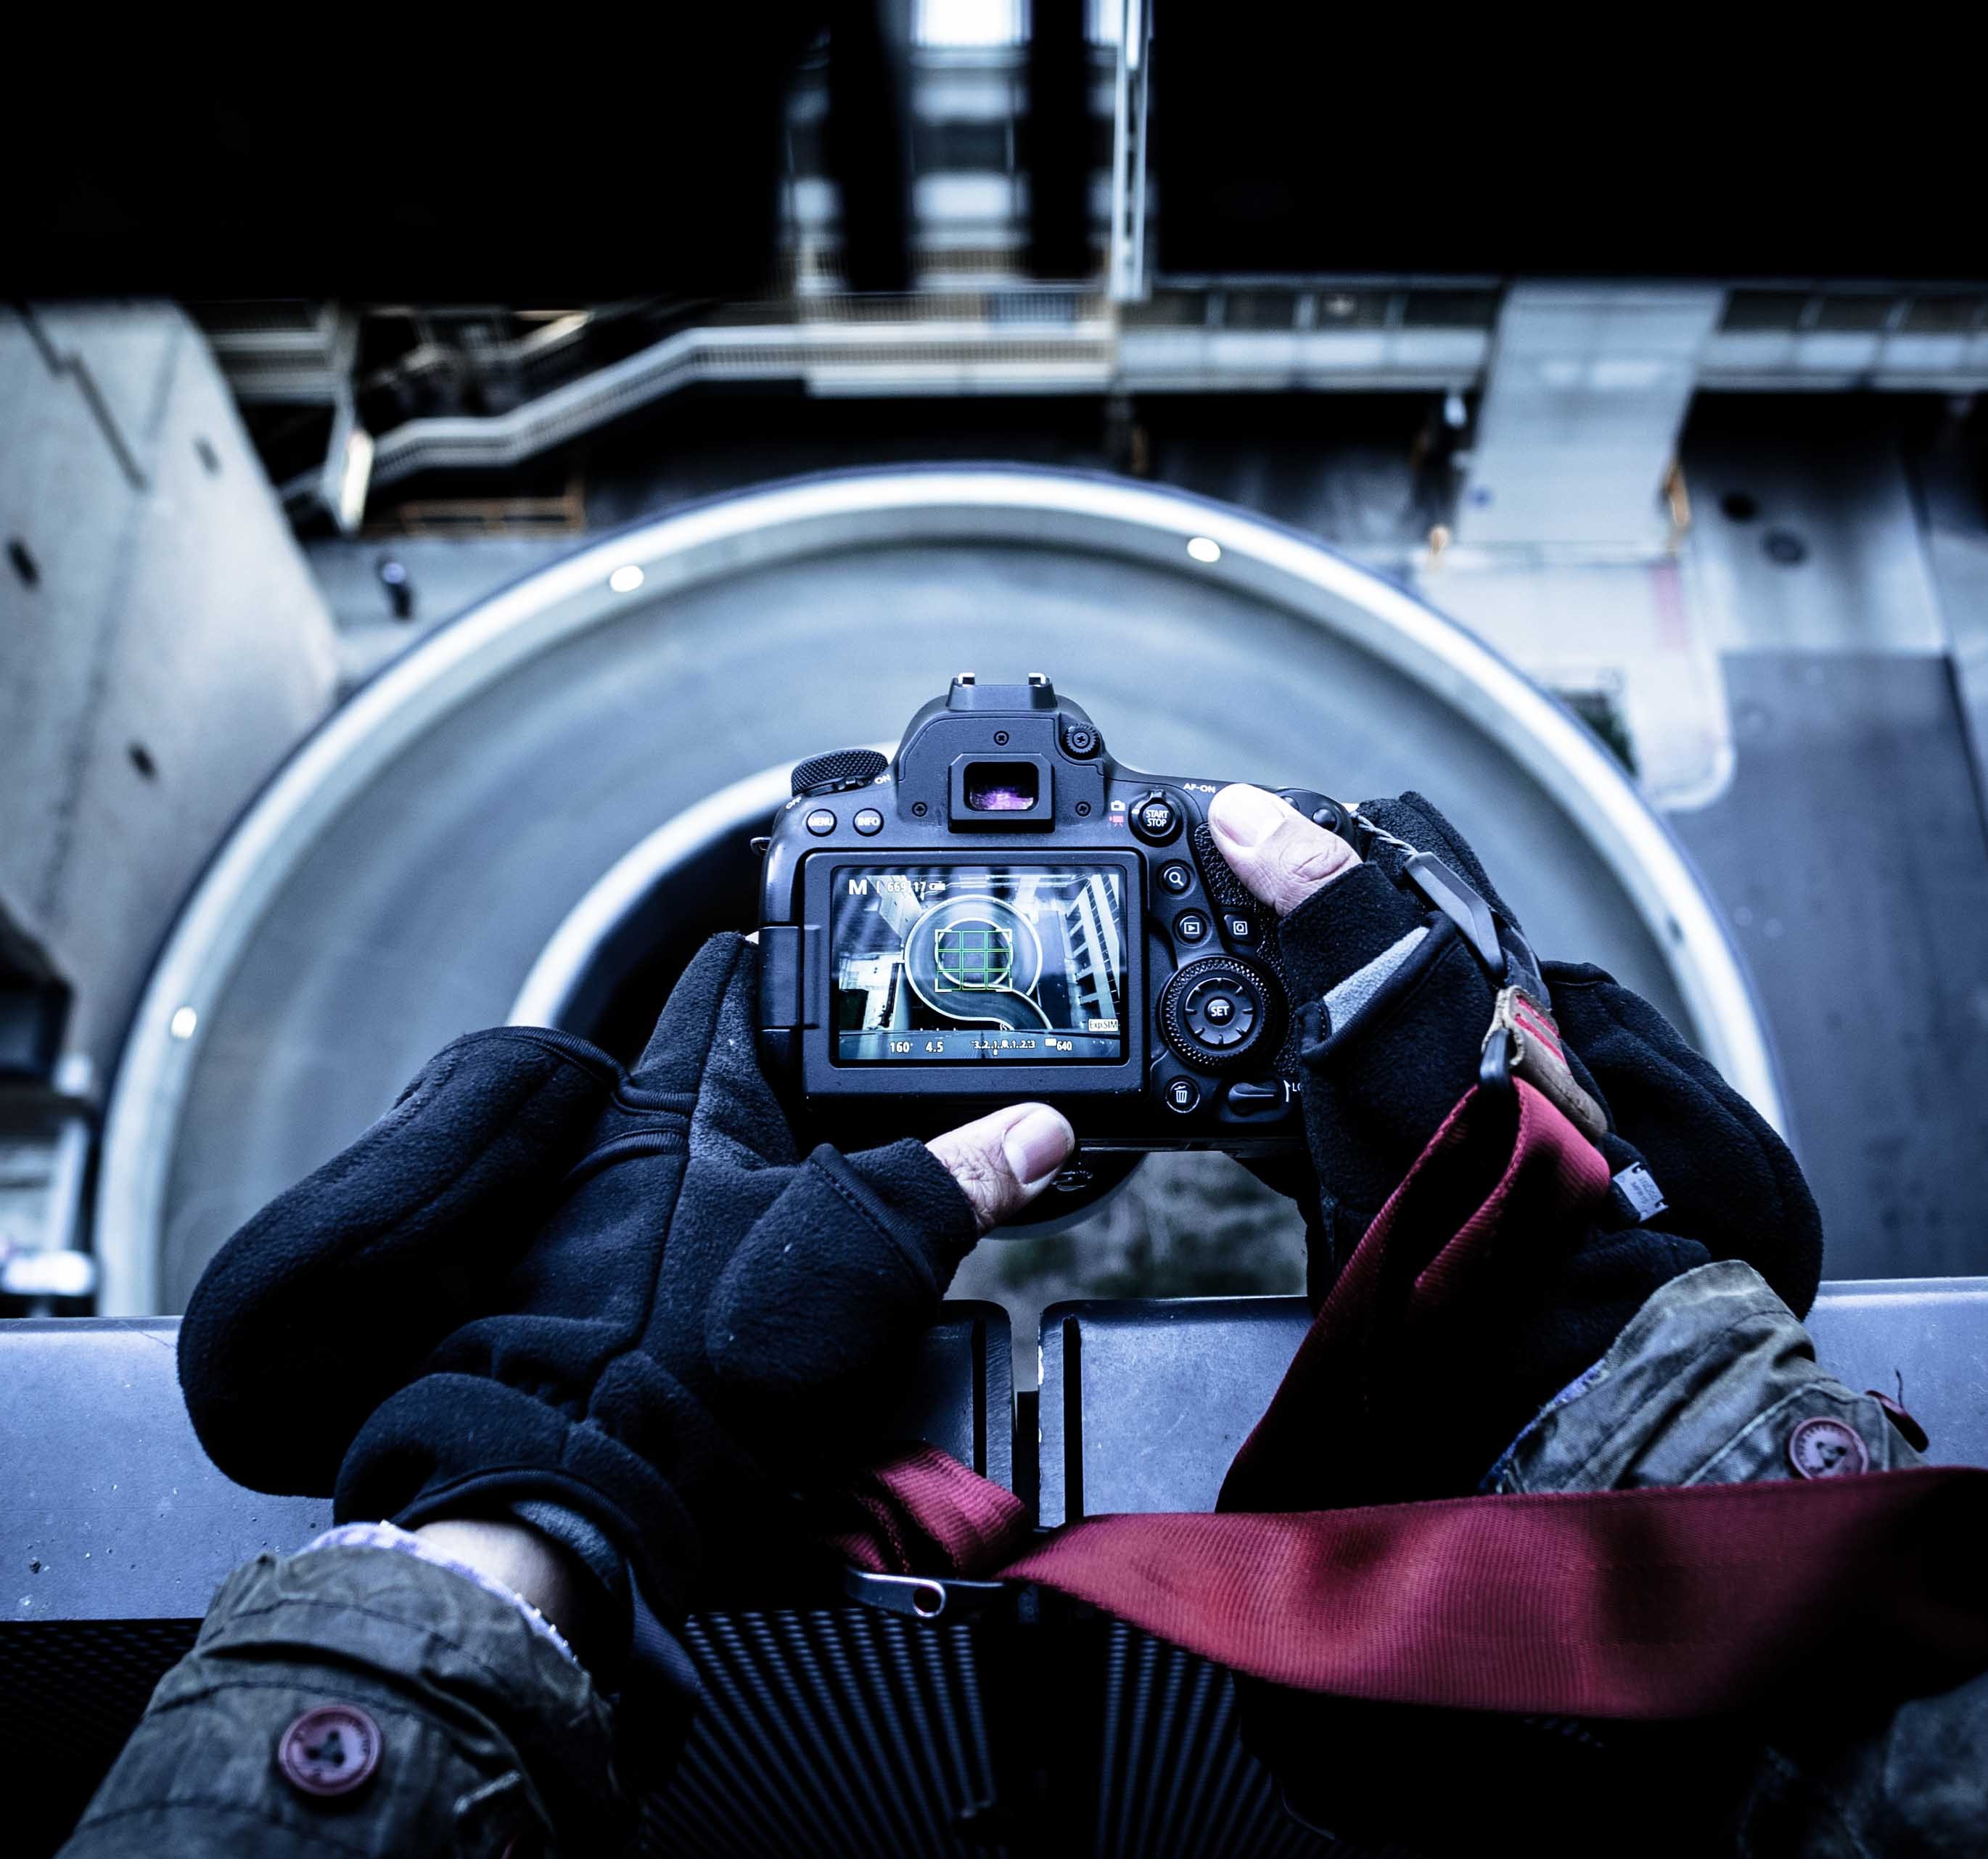
photography, personal protective equipment, vehicle, space